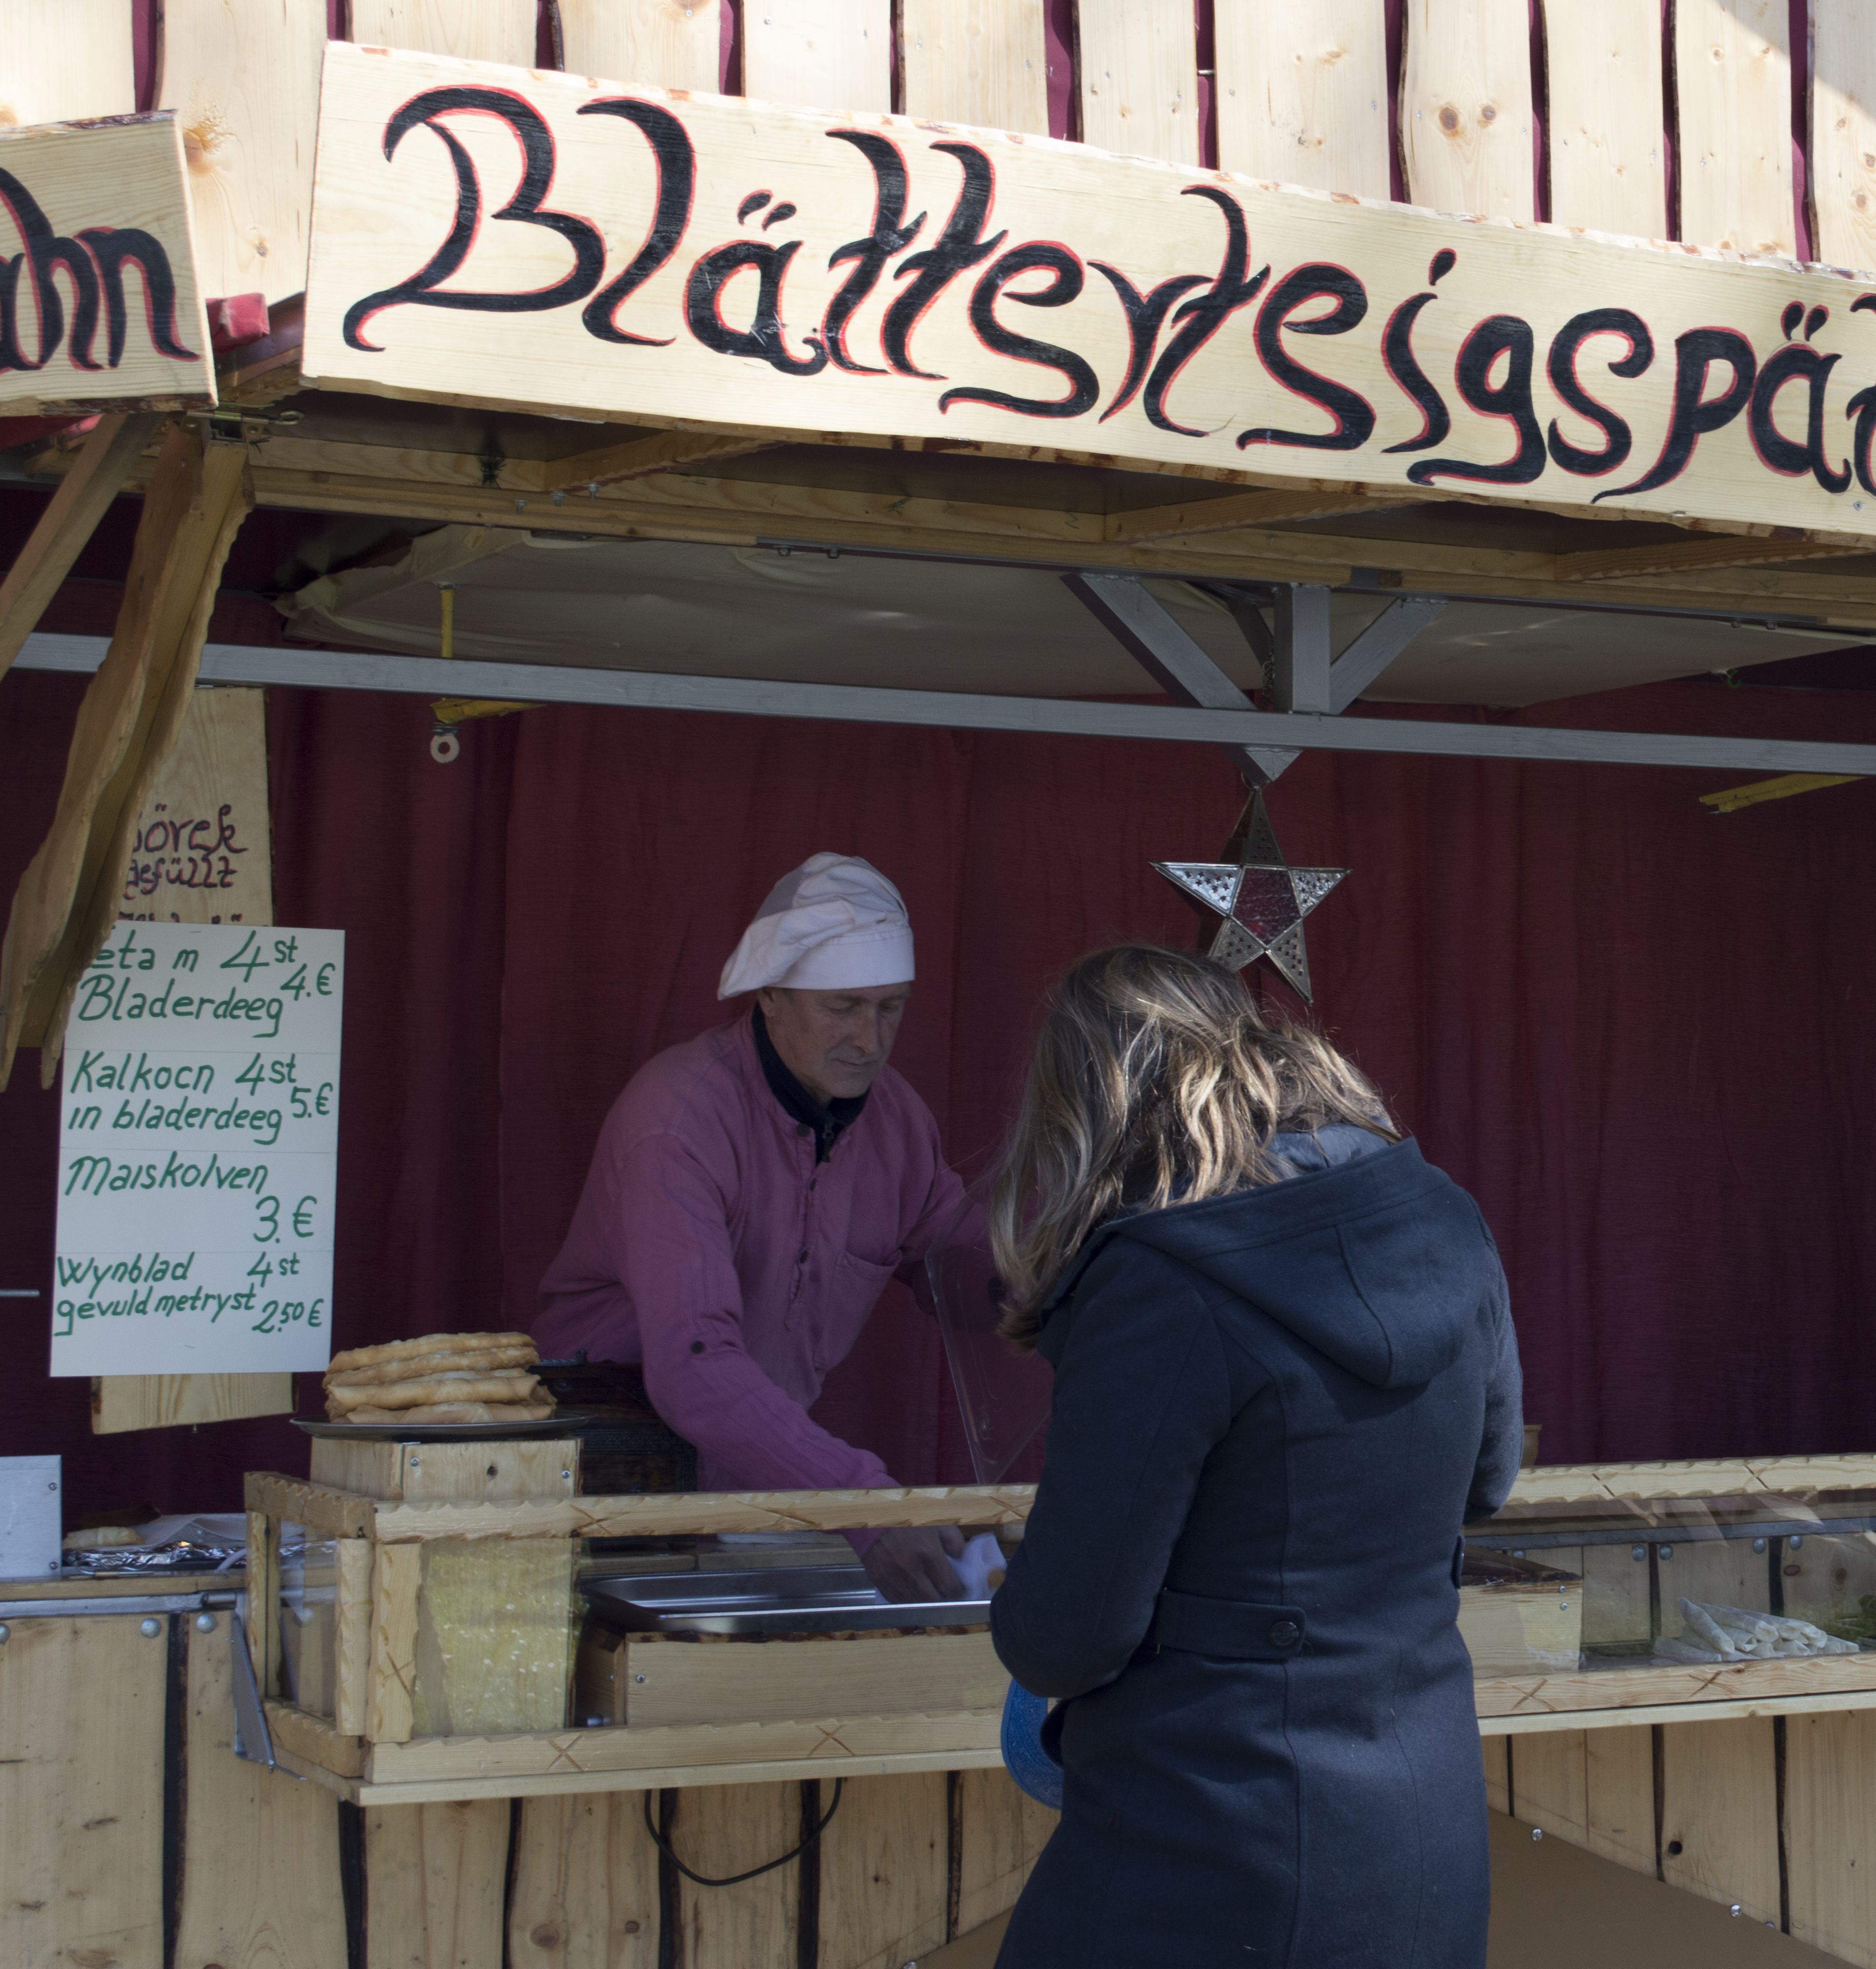
outdoor, people, photography, photo, nikon, holland, festival, nederland, netherlands, 2013, fun, dutch, outdoorphotography, picture, photograph, fotos, foto, fotografie, fantasy, elf, event, costume, fair, paulvandevelde, pdvandevelde, padagudaloma, dordrecht, nederlandinfotos, evenementenfotografie, pvdvfotografie, pdvandeveldedordrecht, nederlandsefotografie, dutchphotogaraphy, totallydutch, fotografienederland, hollandsefotografie, fotografieholland, haarzuilens, dehaar, elfia, kasteeldehaar, elffantasyfair, elfiahaarzuilens, fantasyevent, elfia2013, wwwelfiacom, dwarveshobbits, sense